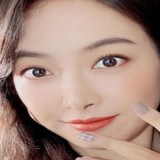
diễn viên Tống Thiến (Victoria)